David Gordon (Australian politician)

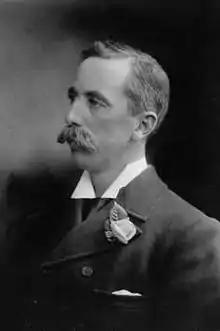

Sir David John Gordon (4 May 1865 – 12 February 1946) was an Australian politician. He was a member of the Australian House of Representatives from 1911 to 1913, before going into state politics and becoming a member of the South Australian Legislative Council from 1913 to 1944 (president from 1932). He was briefly Minister of Education and Minister of Repatriation under SA Premier Archibald Peake in 1917.